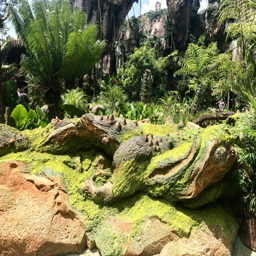
a look at some of the beautiful alien plant life inside tourist attraction